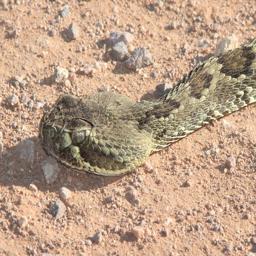
Animal: snakes